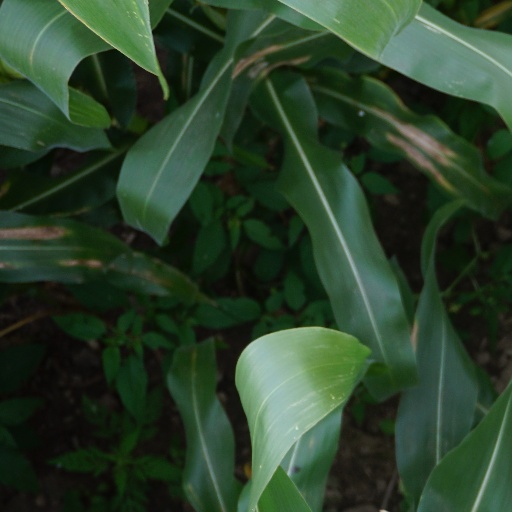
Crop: maize; corn